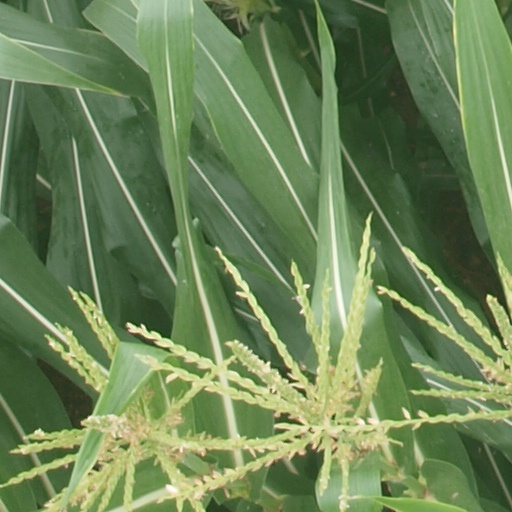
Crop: maize; corn